George Baillie-Hamilton-Arden, 11th Earl of Haddington

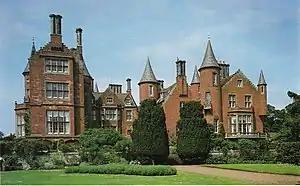
Tyninghame House

Lord Haddington was the son of George Baillie-Hamilton, 10th Earl of Haddington, and Georgina Markham.